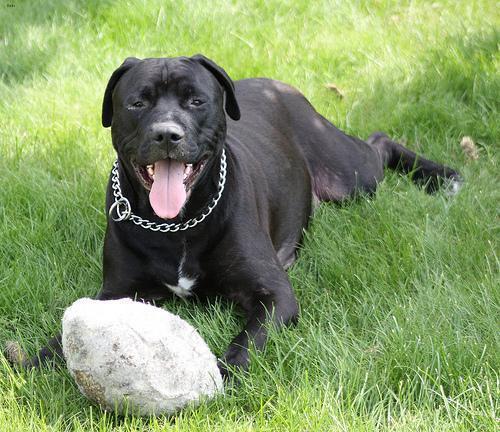
staffordshire bull terrier